Philippa Hanna

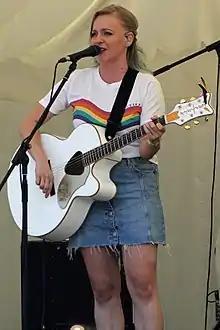
Hanna performing in 2018

Philippa Hanna (born 28 March 1984) is an English singer and songwriter. She has worked in a variety of musical styles, but is mainly associated with the contemporary Christian music genre.